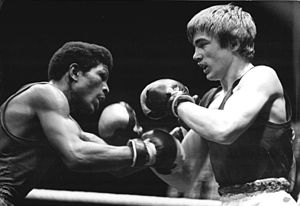
Ángel Herrera
Ángel Herrera (venstre) i 1982 mod Siegfried Mehnert
Ángel Herrera er en tidligere cubansk bokser. Under Sommer-OL 1976 Montreal i Canada vandt han en guldmedalje i letvægt, hvilket han gentog fire år senere under Sommer-OL 1980 i Moskva. Han blev verdensmester for amatører boksere i 1978 og i 1980 i München. I 1983 vandt han en sølvmedalje i de Panamerikanske lege.